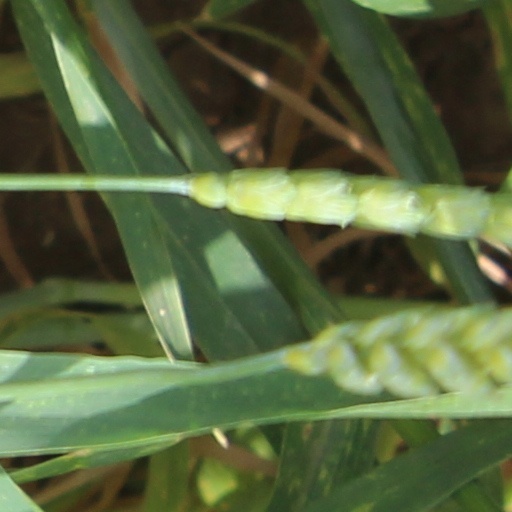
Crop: wheat